New Zealand

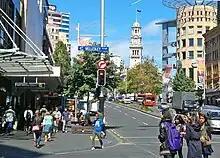
Pedestrians crossing a wide street which is flanked by storefronts

New Zealand has an advanced market economy, with the country ranked 16th in the Human Development Index, and fourth in the Index of Economic Freedom. It is a high-income economy with a nominal gross domestic product (GDP) per capita of United States dollar48,071 as of 2023. The currency is the New Zealand dollar, informally known as the "Kiwi dollar"; it also circulates in the Cook Islands (see Cook Islands dollar), Niue, Tokelau, and the Pitcairn Islands.